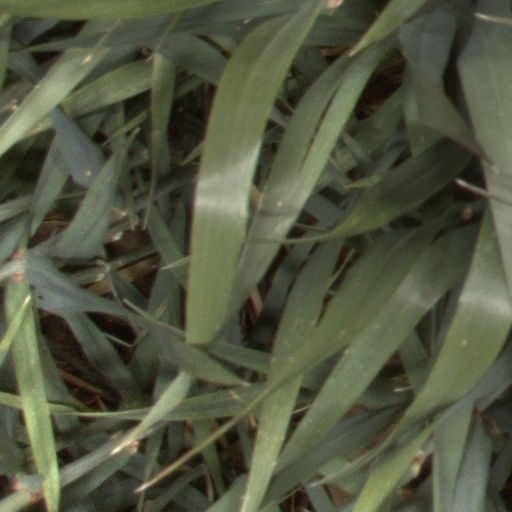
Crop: wheat